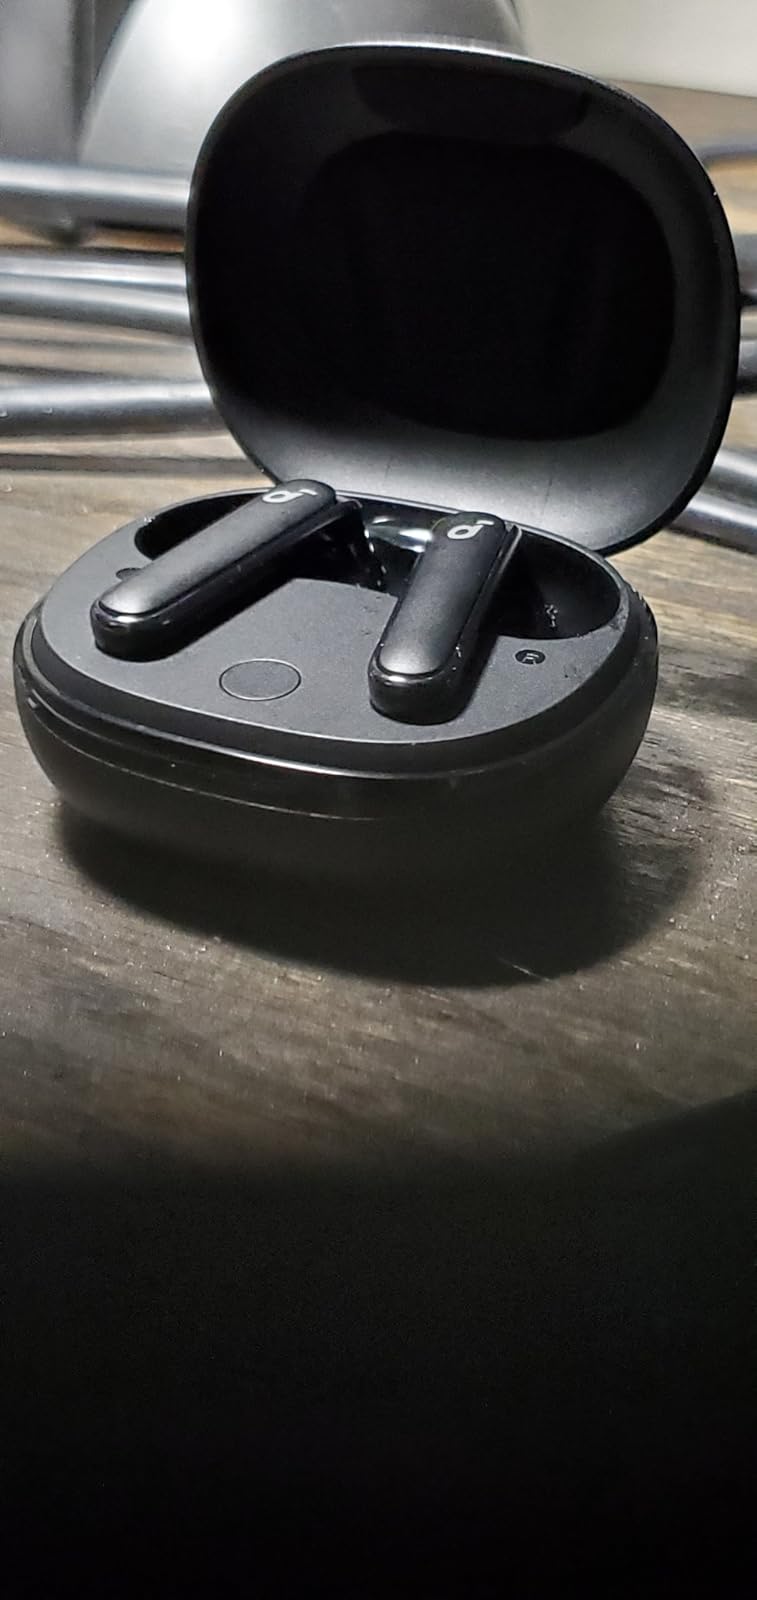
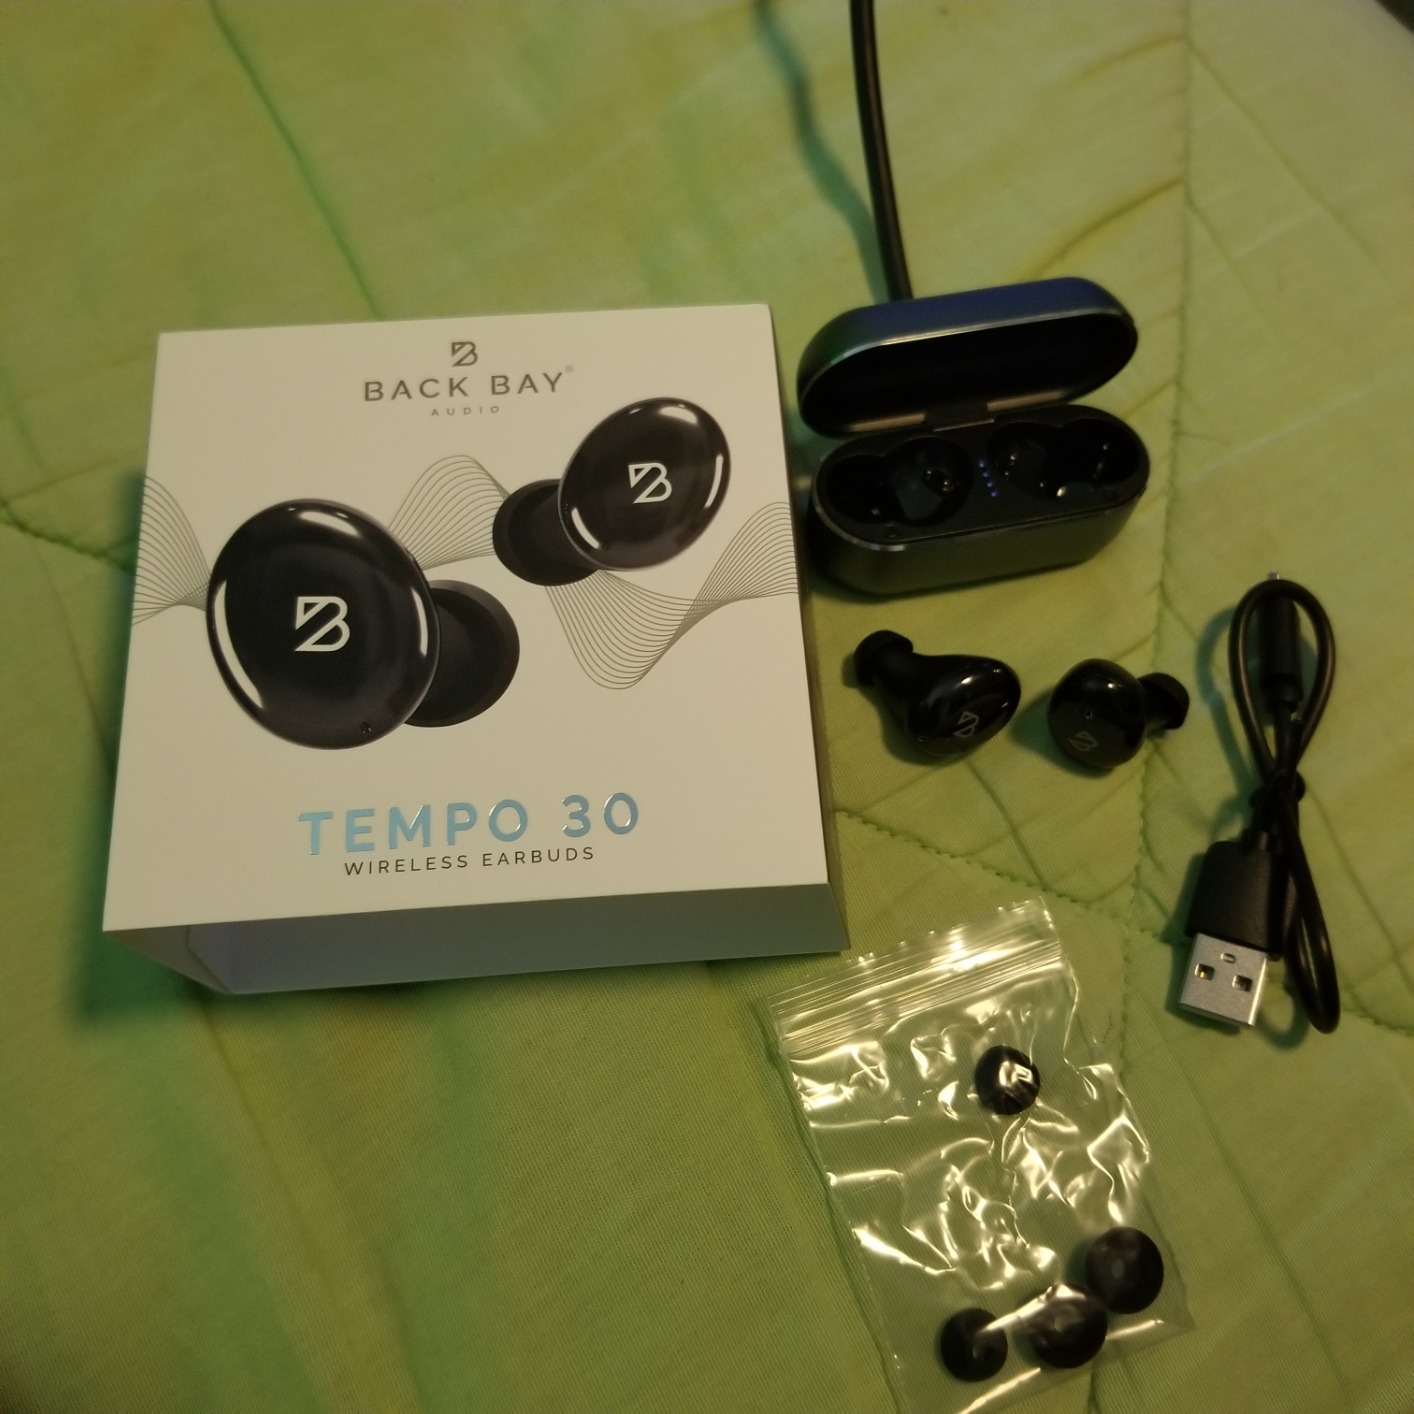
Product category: earbuds
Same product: no